Beijing Planning Exhibition Hall

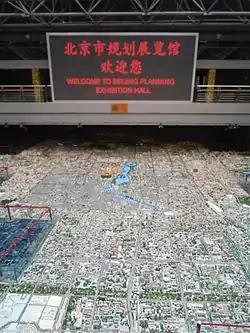
Model of Beijing

The Beijing Planning Exhibition Hall is an urban planning museum located at 20 Qianmen E St in the old main railway station building from 1903, beside Tiananmen Square in Beijing, China. The exhibition hall opened to the public on the 9 September 2004, and features a scale model of the entire Beijing metropolitan area, as well as multimedia exhibits on the history, current situation, and future of urban planning in Beijing.